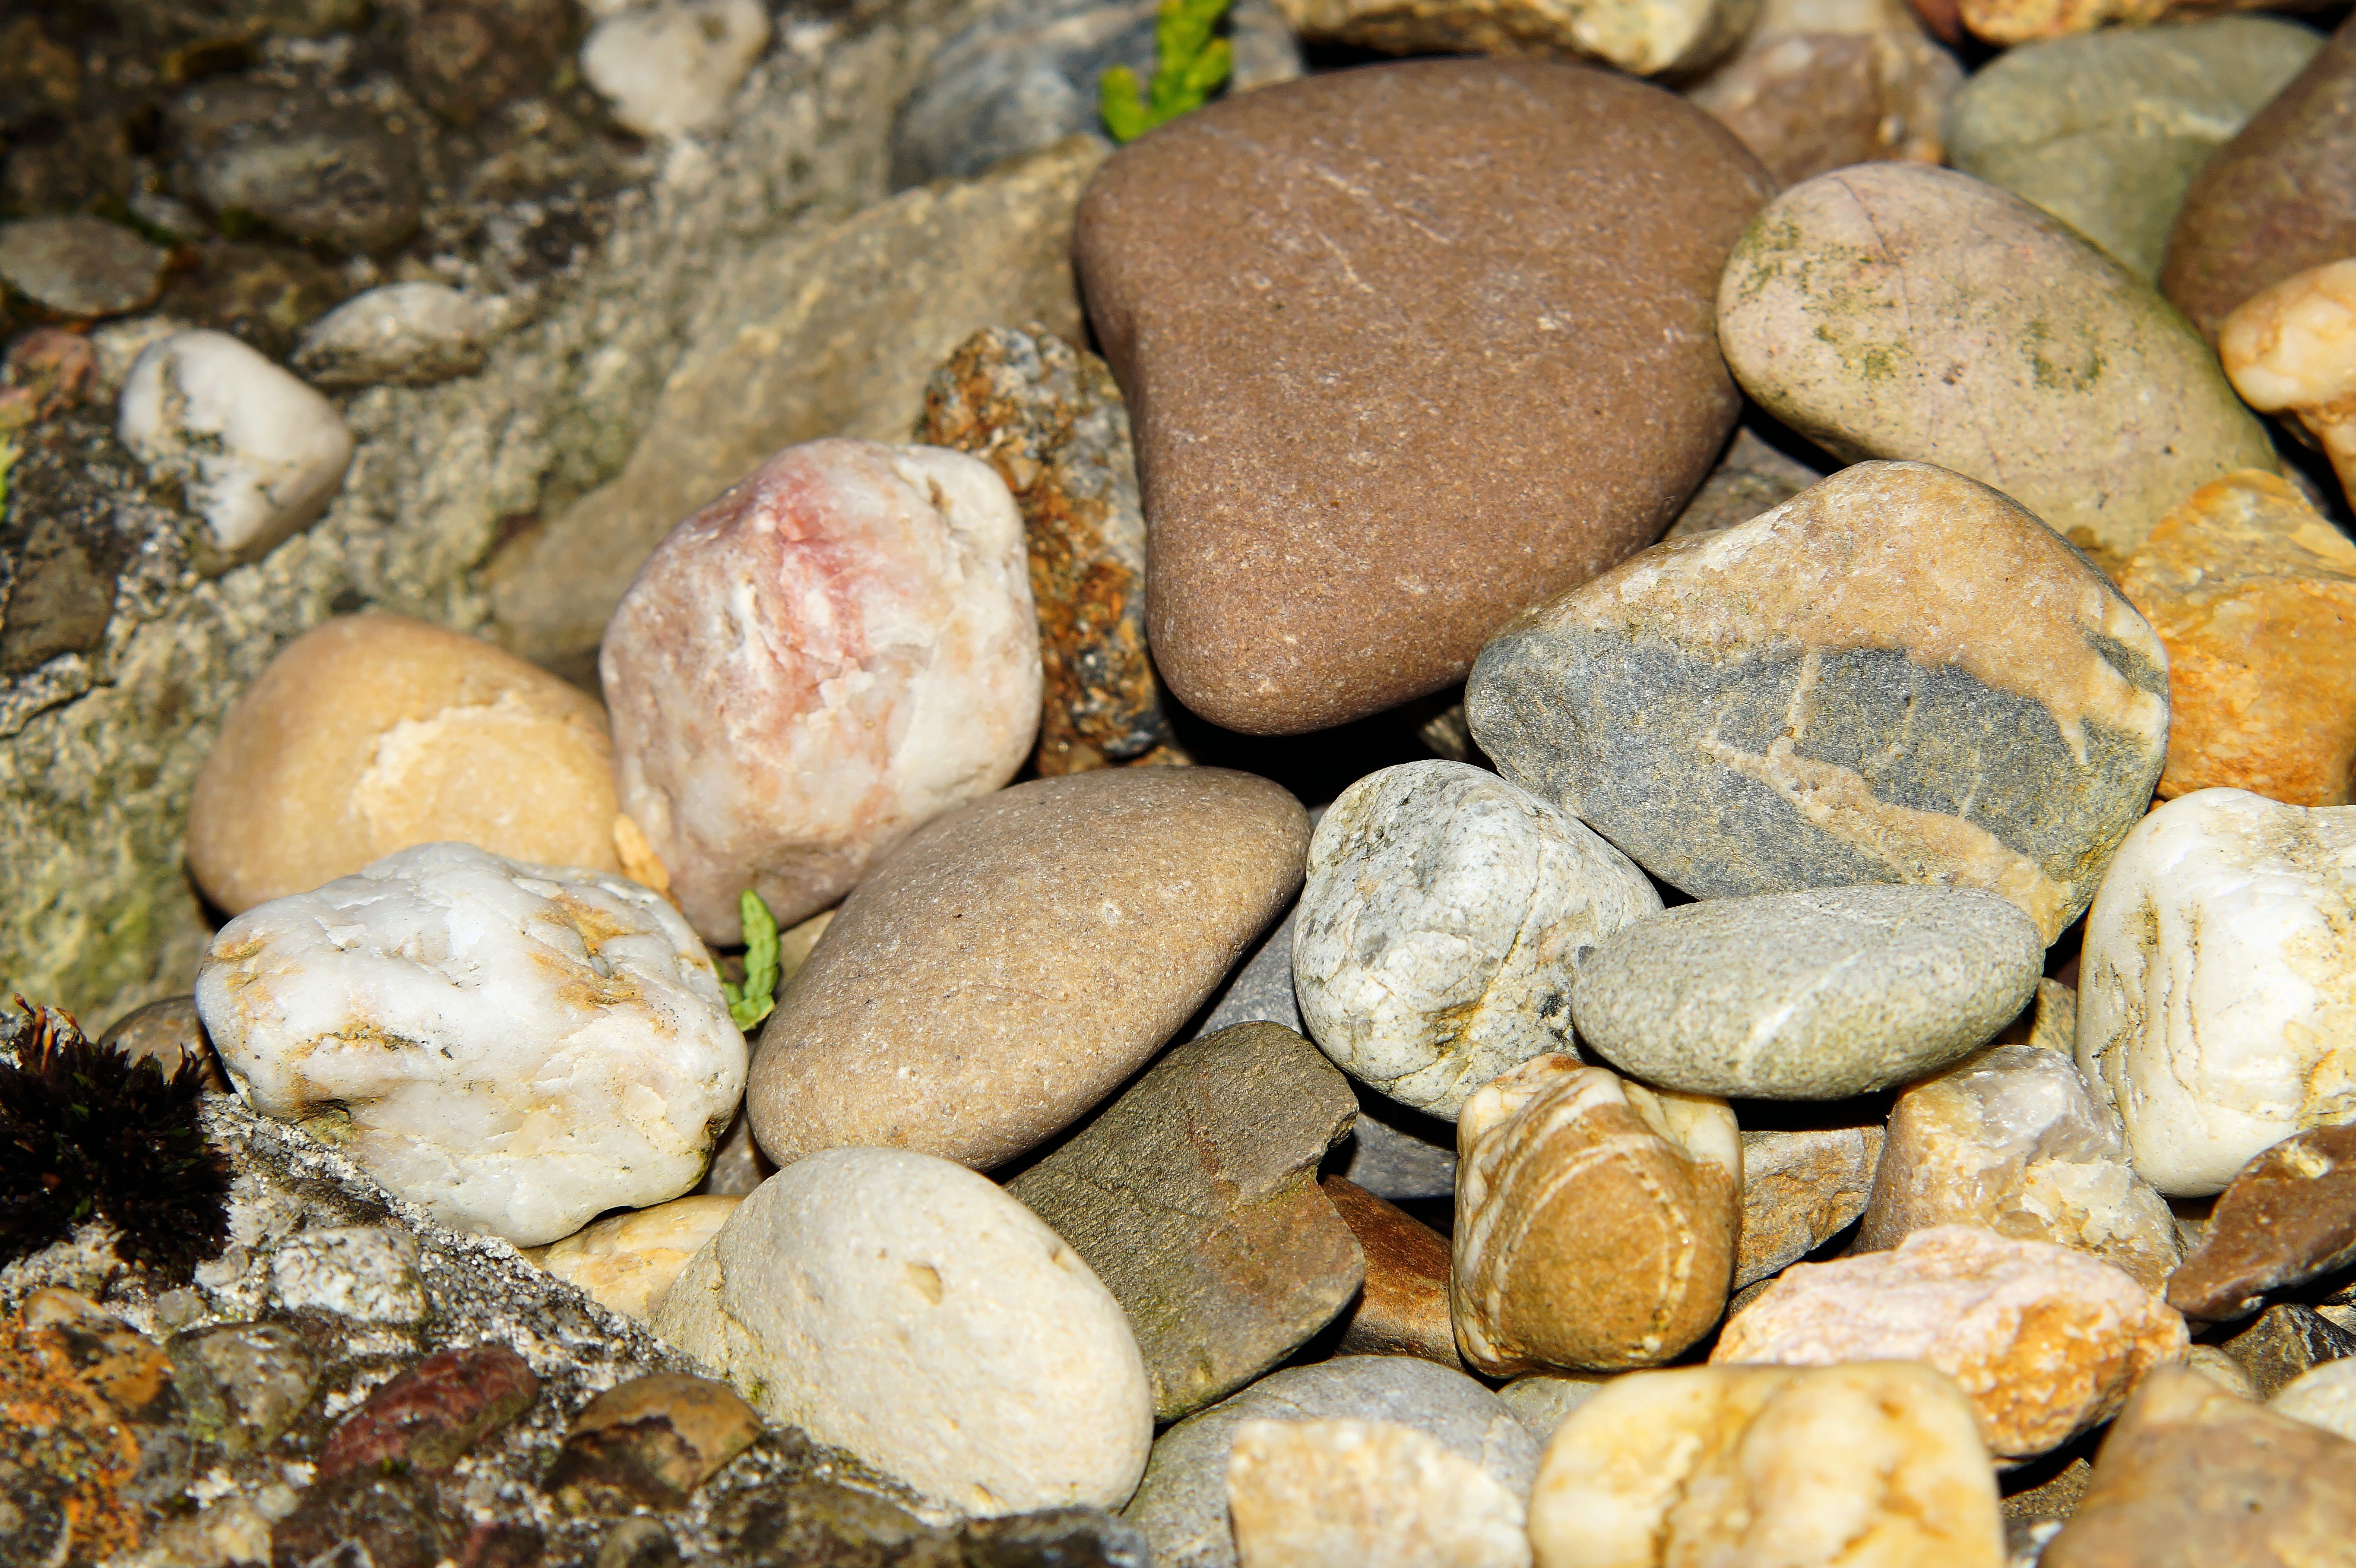
rock, collection, pebble, garden, material, ornament, jewellery, stones, geology, gravel, pebbles, boulder, about